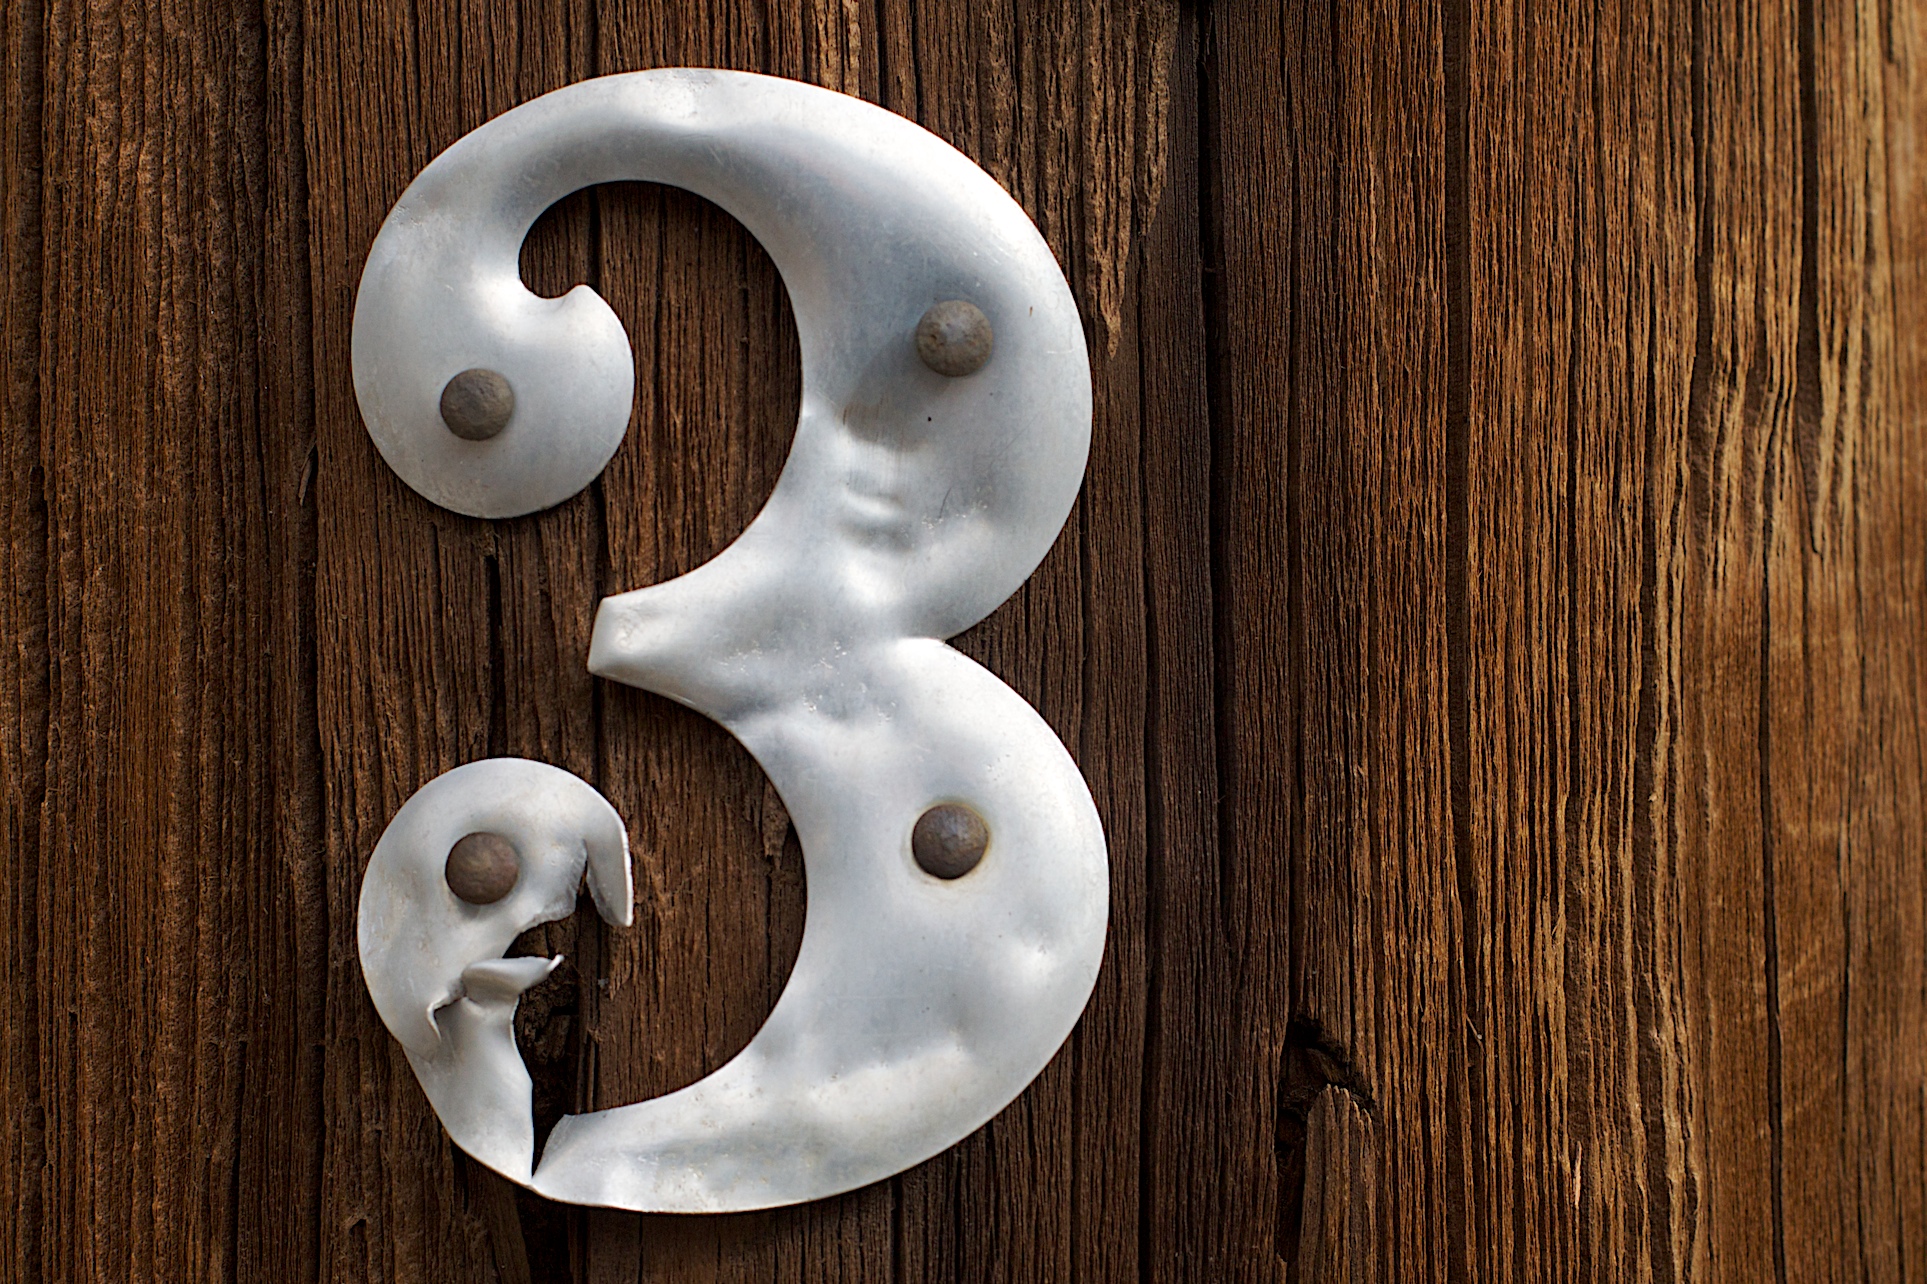
wood, number, food, ear, sculpture, moustache, organ, house numbering